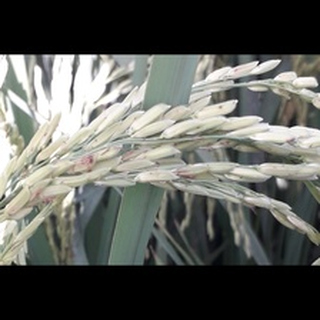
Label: healthy_rice